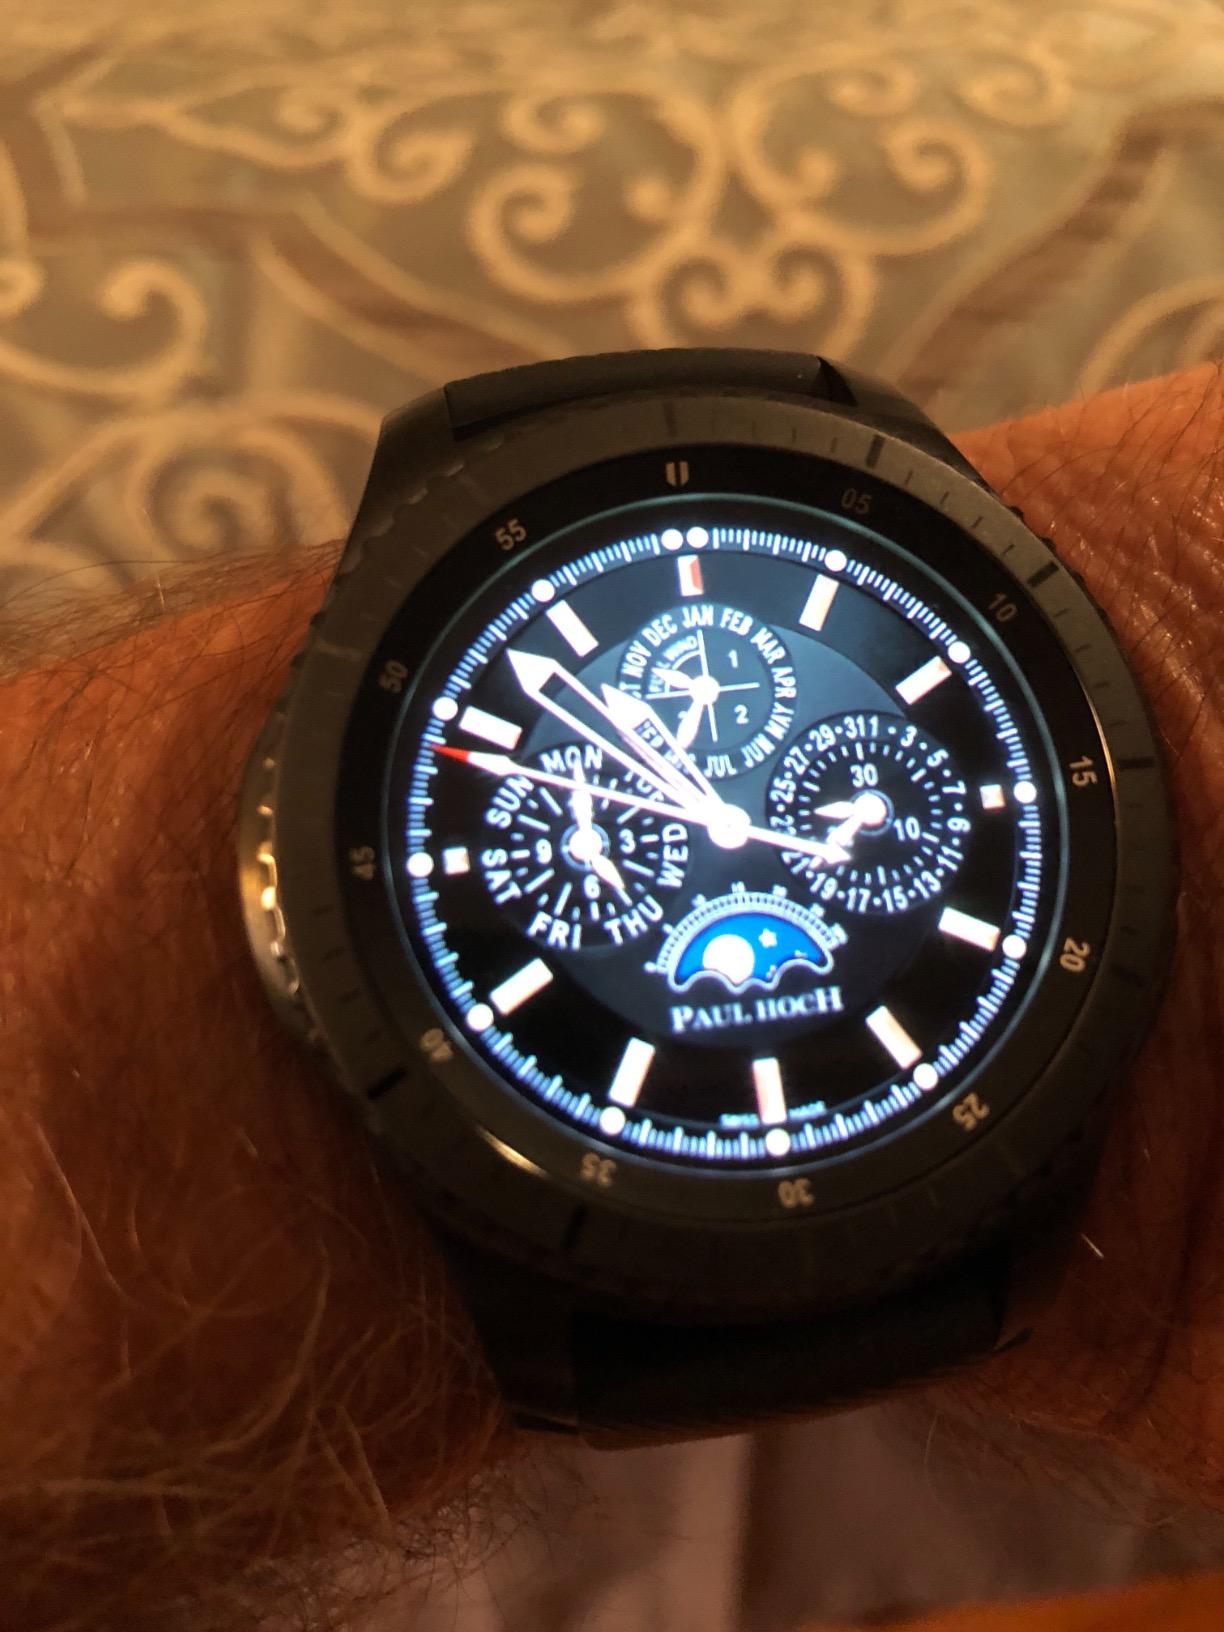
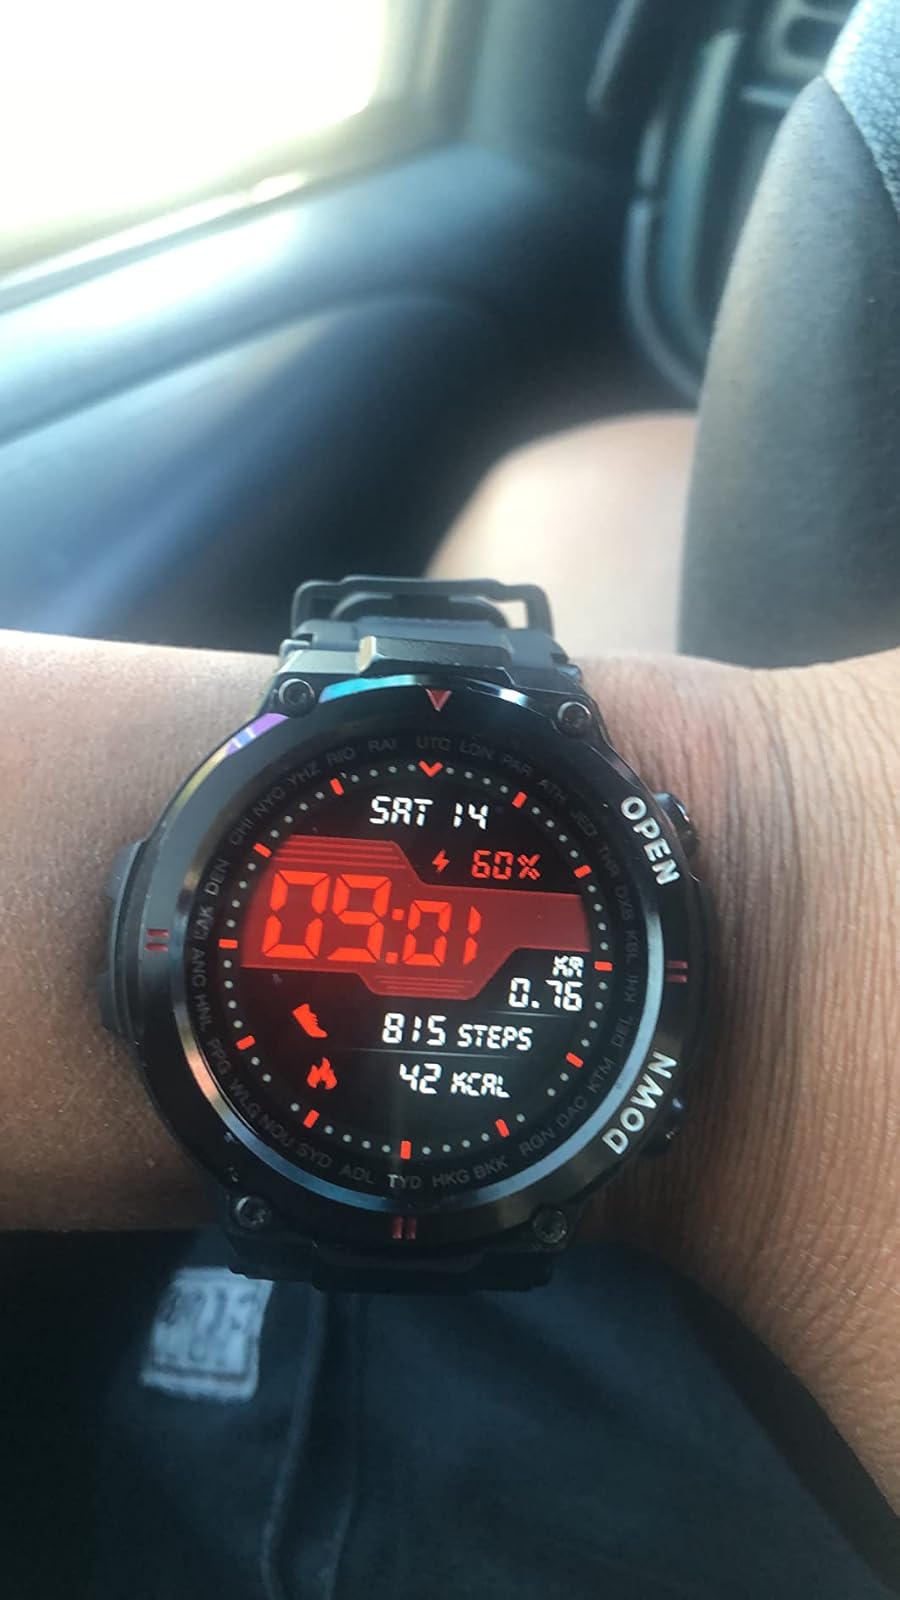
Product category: smartwatch
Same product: no